Lovira Hart, Jr., and Esther Maria Parker Farm

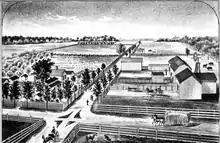
Lovira Hart Farm c. 1883

Lovira Hart grew up in Mount Morris, New York. In late 1836, Lovira and his wife's brother, John Abbey, traveled to Tuscola County and purchased land. They were some of the first European settlers in the area. In 1837 Hart constructed a log cabin and returned to New York to bring his family. In mid-1837 Lovira, his wife Hannah Emeline, and their family moved to this location in Michigan. However, in 1841 Hannah Emeline died in childbirth, leaving Lovira with four young children. Lovira Hart remarried in 1842, to Esther Maria Parker; the couple had three more children.